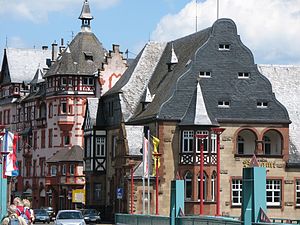
Traben-Trarbach
Traben-Trarbach er en lille by midt i Moseldalen i delstaten Rheinland-Pfalz i Tyskland. Byen er en af Tysklands mange dobbeltbyer, og har været forenet med en bro over Mosel siden 1898. Med omkringliggende områder har byen noget over 6.000 indbyggere.